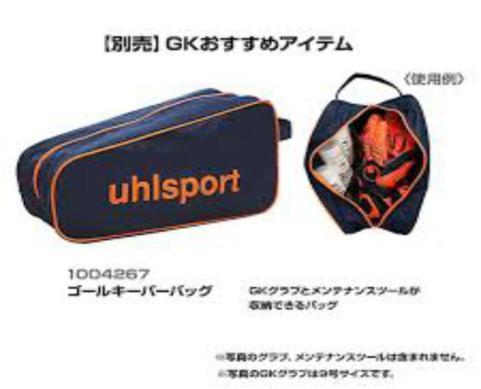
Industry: Sports